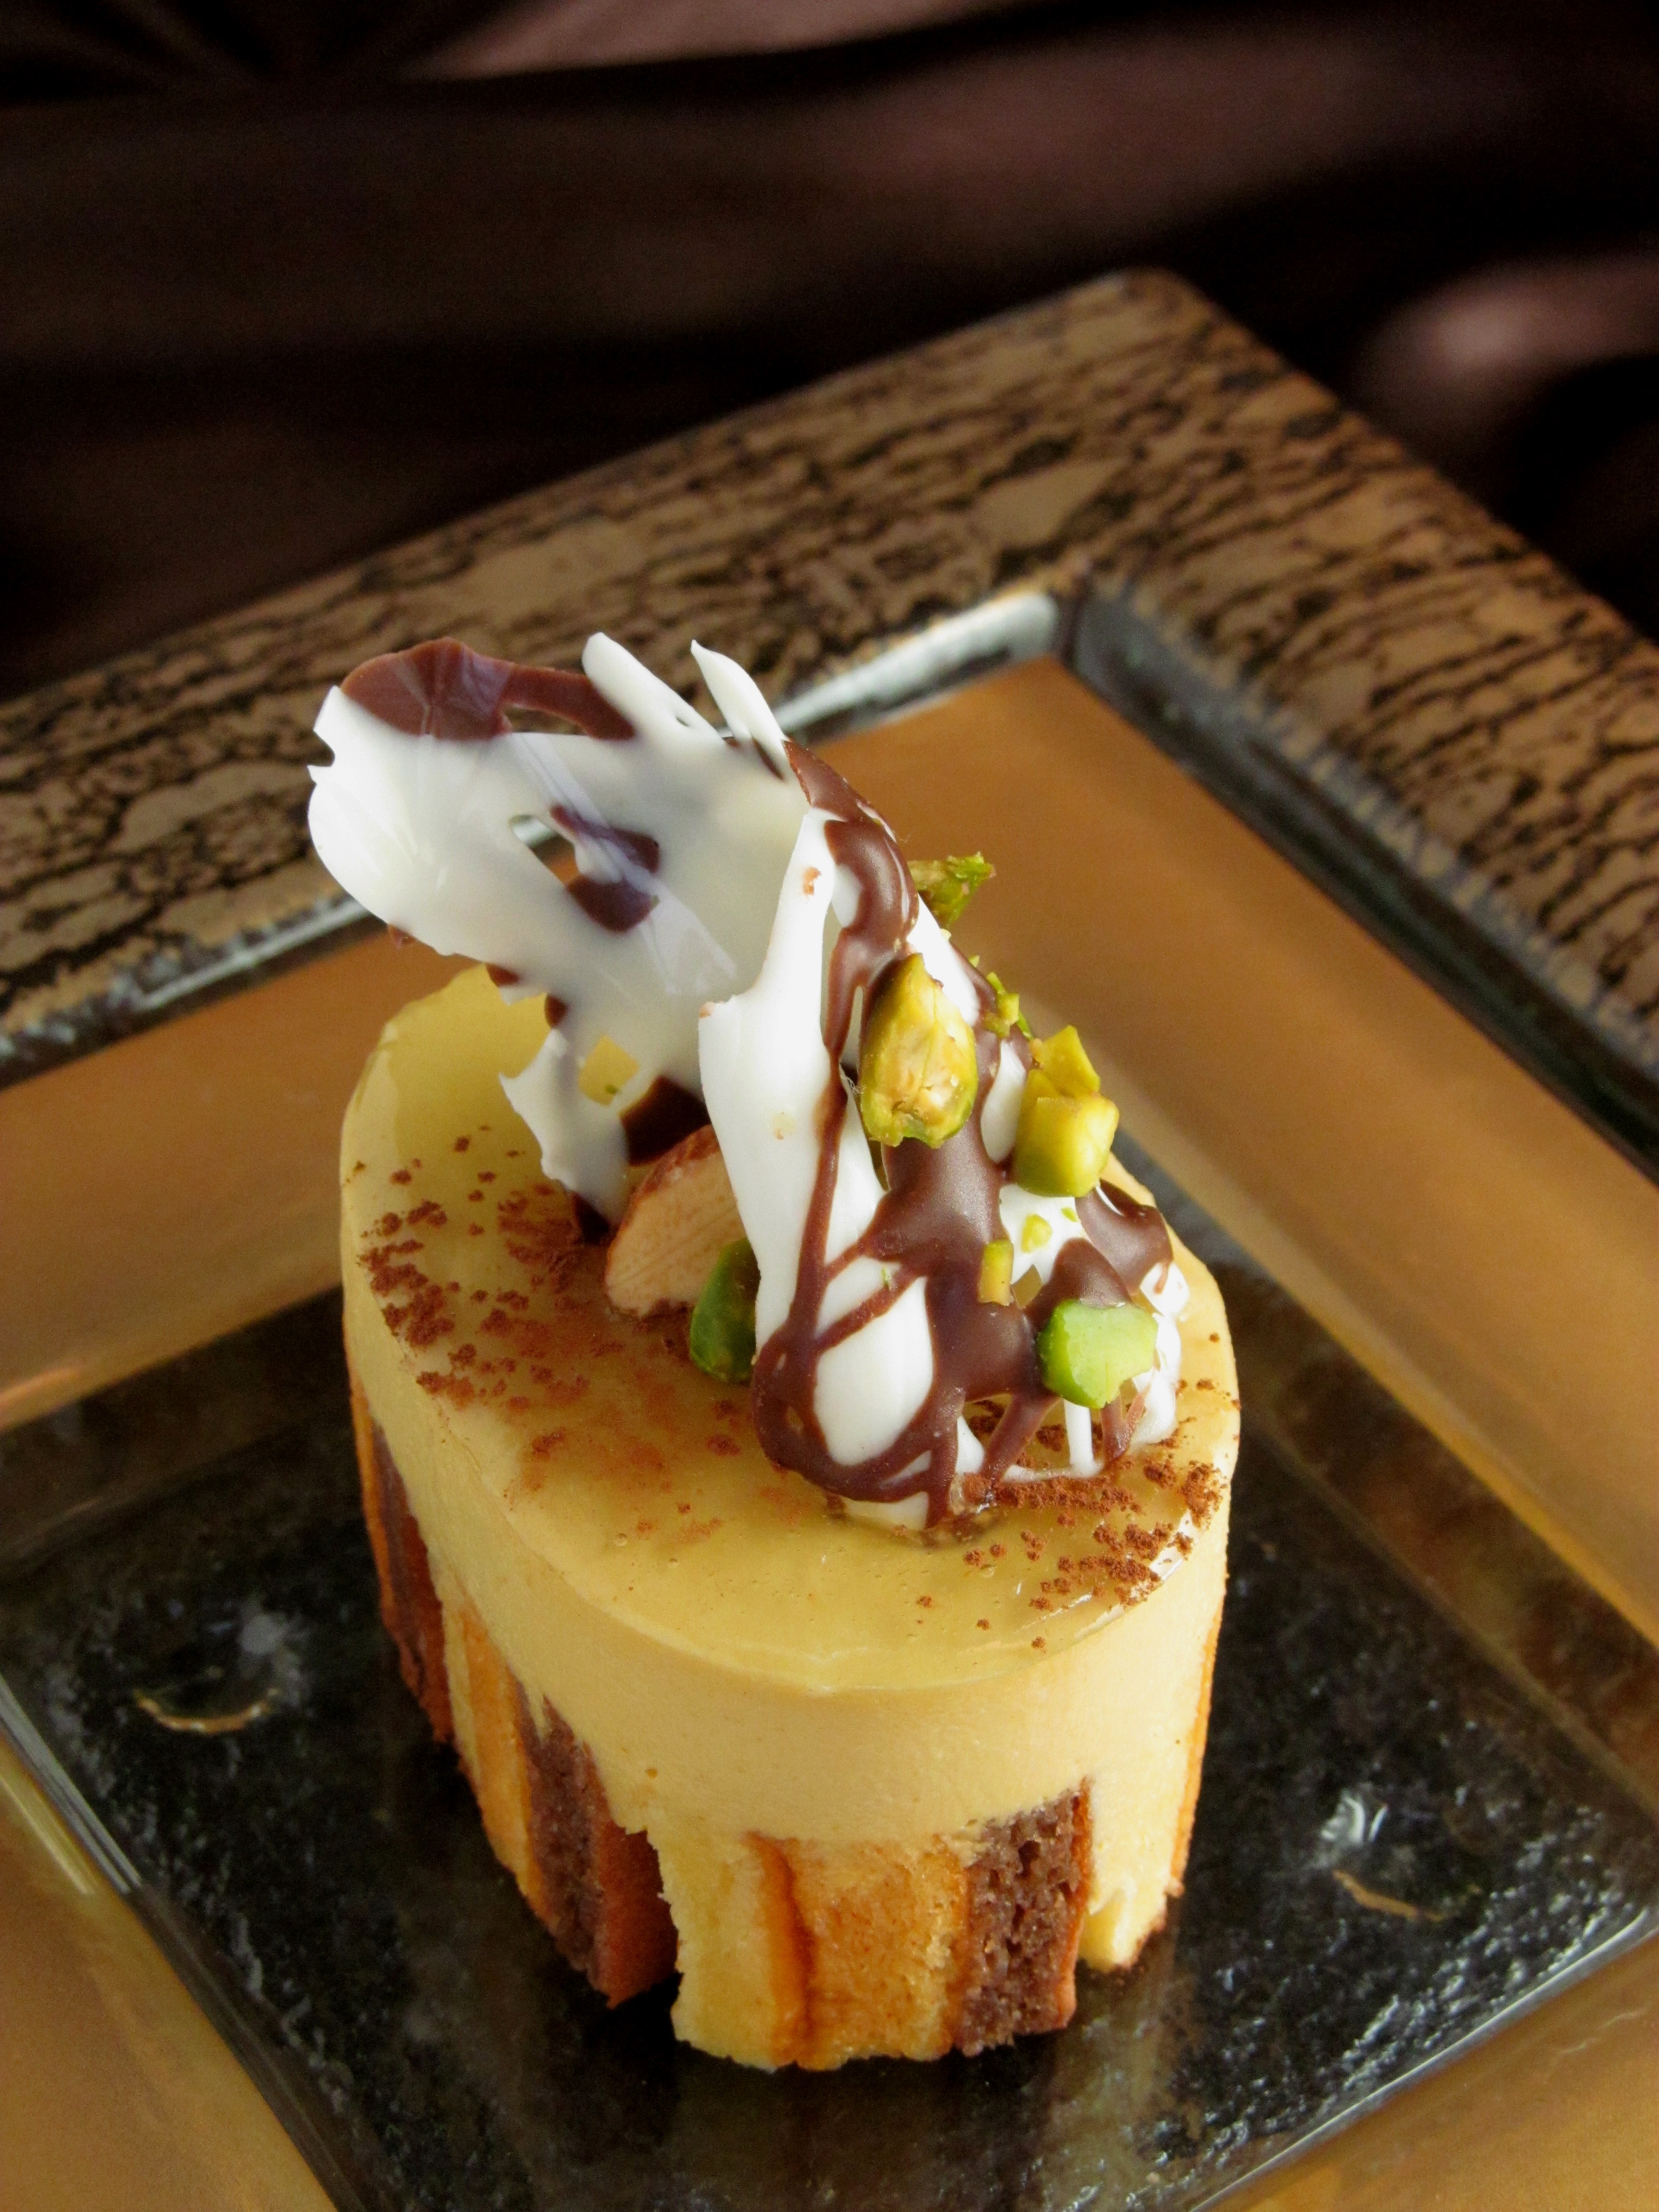
fruit, sweet, dish, meal, food, produce, autumn, brown, breakfast, chocolate, dessert, cuisine, cream, cake, dairy product, almond, nuts, art, sugar, beautiful, beans, sweetness, cheesecake, flavor, suites, cacao, france confectionery